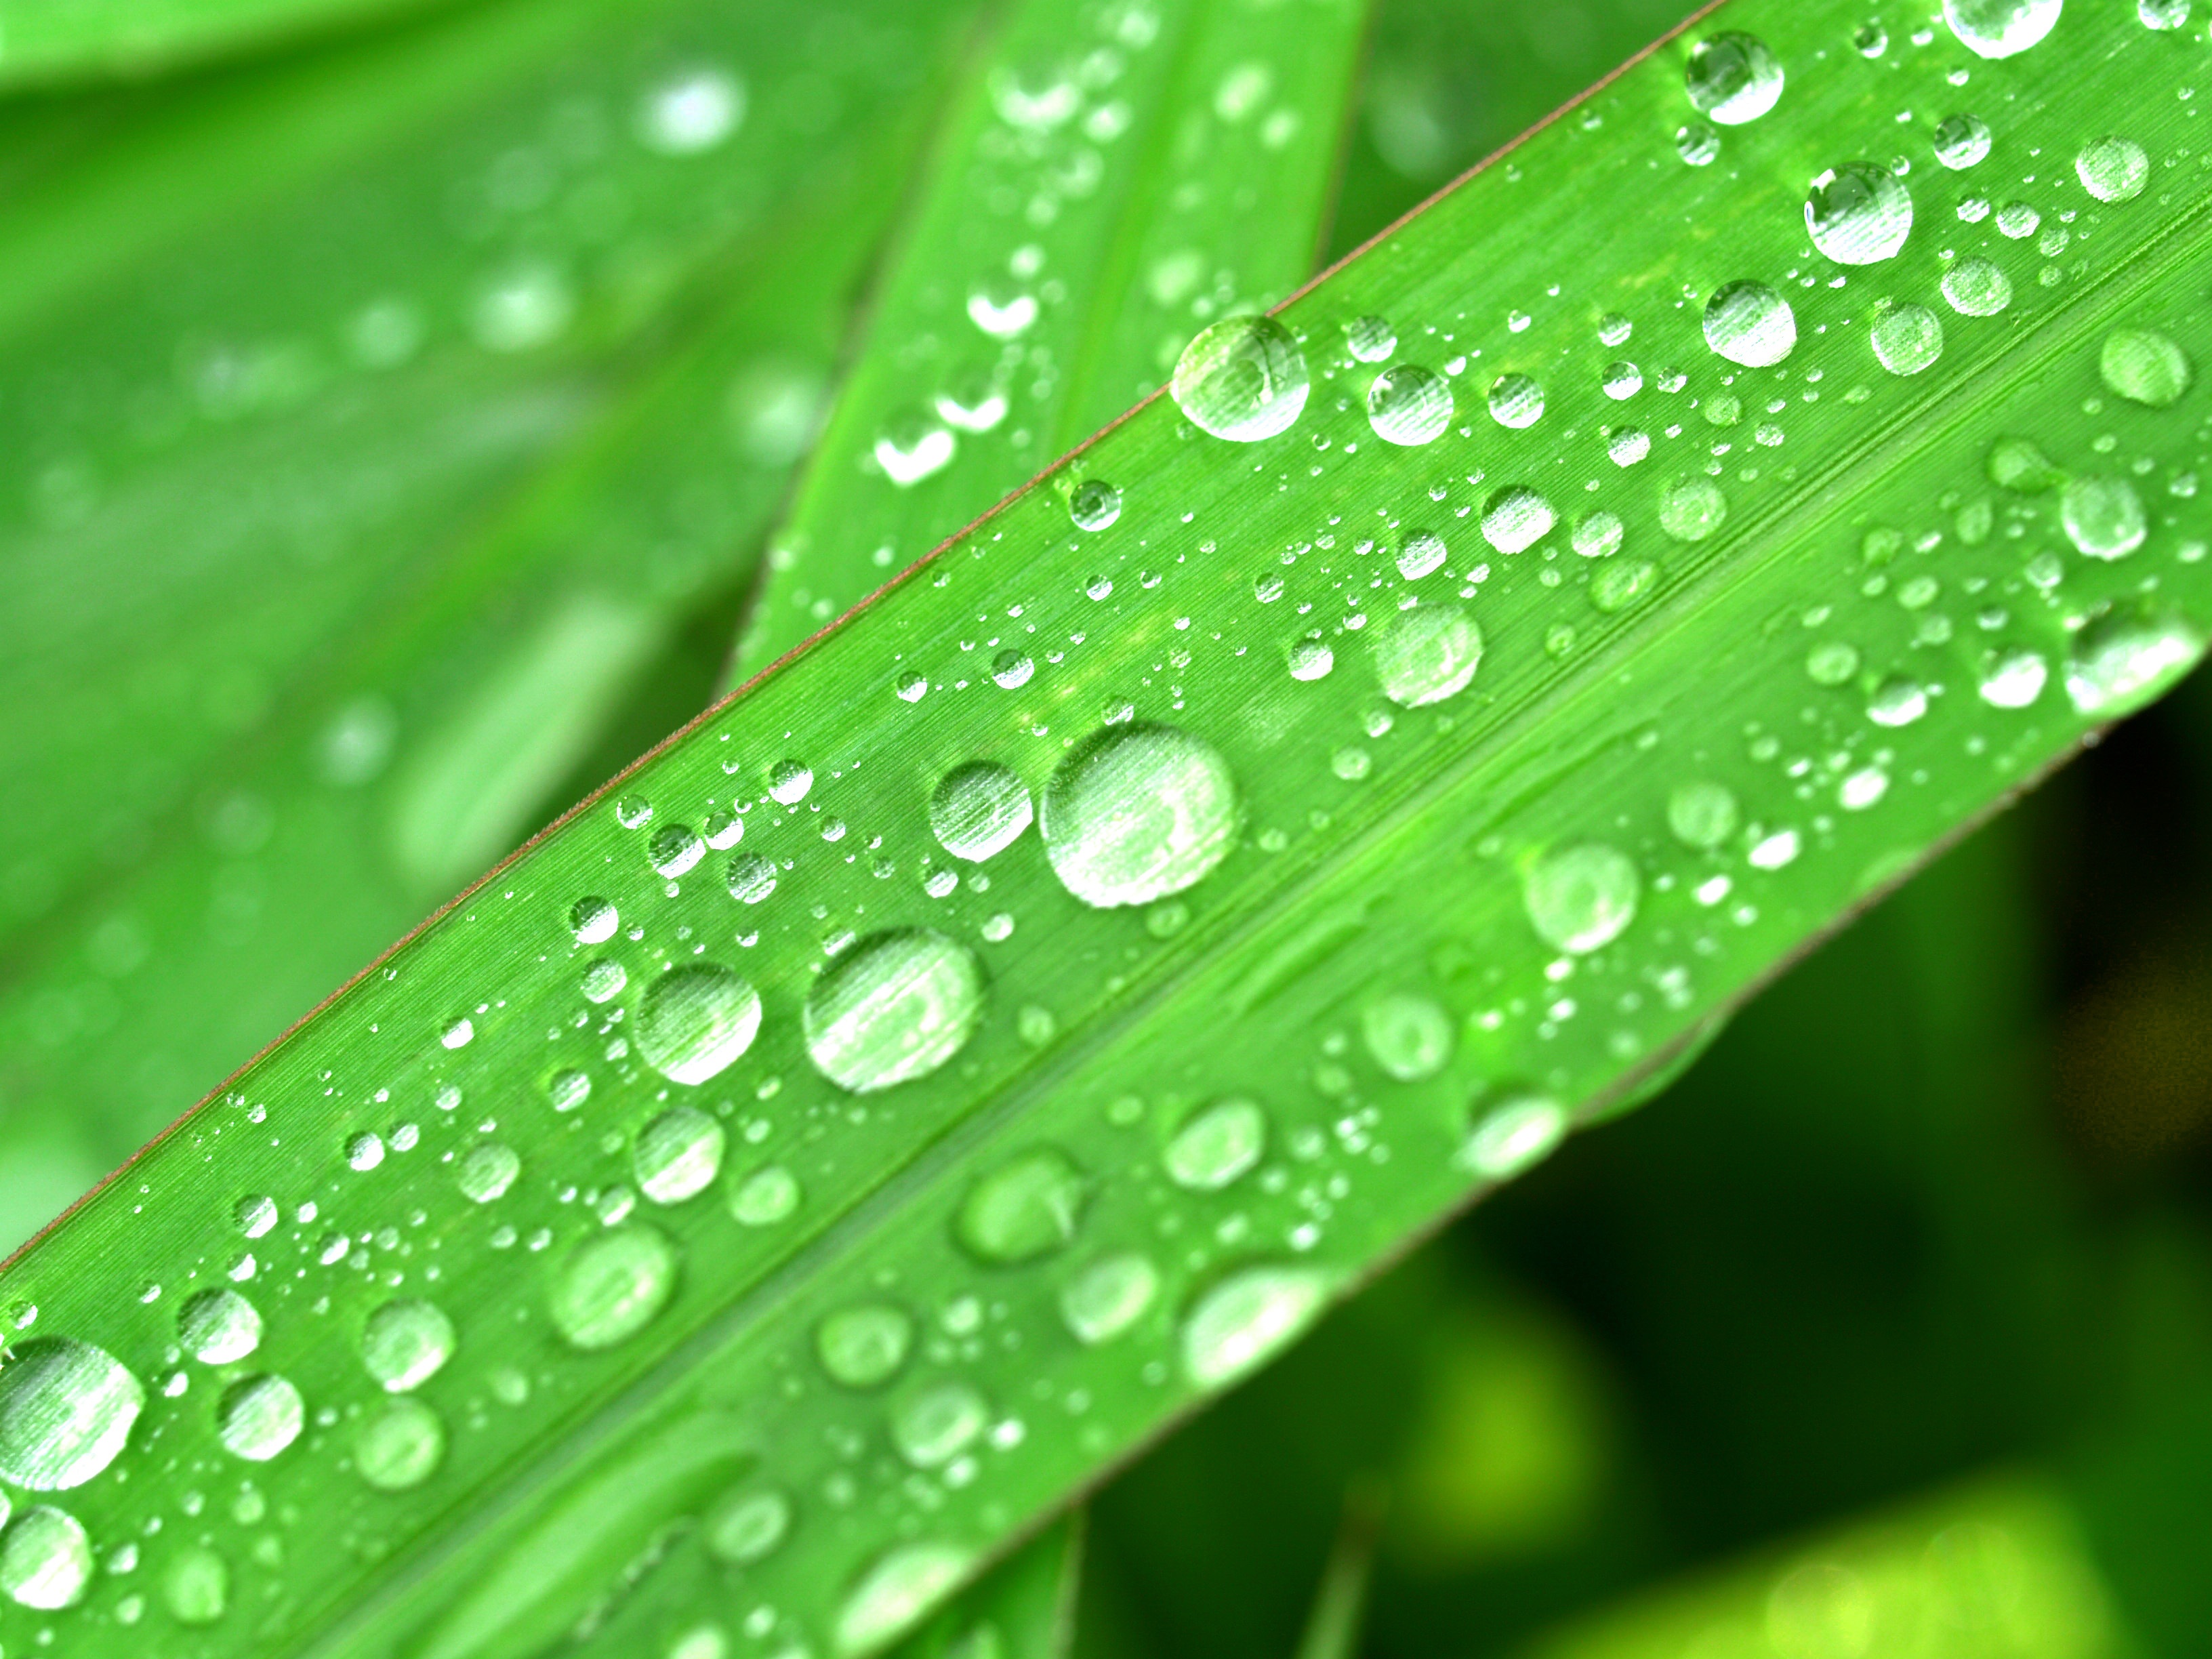
water, nature, grass, droplet, drop, dew, liquid, growth, plant, photography, meadow, morning, rain, leaf, flower, petal, raindrop, wet, isolated, summer, environment, green, reflection, herb, macro, small, weather, condensation, closeup, healthy, flora, bubble, circle, life, freshness, close up, outdoors, dewdrop, bright, climate, drops, sphere, ornamental, purity, harmony, moisture, macro photography, annual plant, plant stem